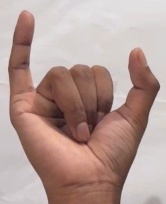
ASL sign: Y